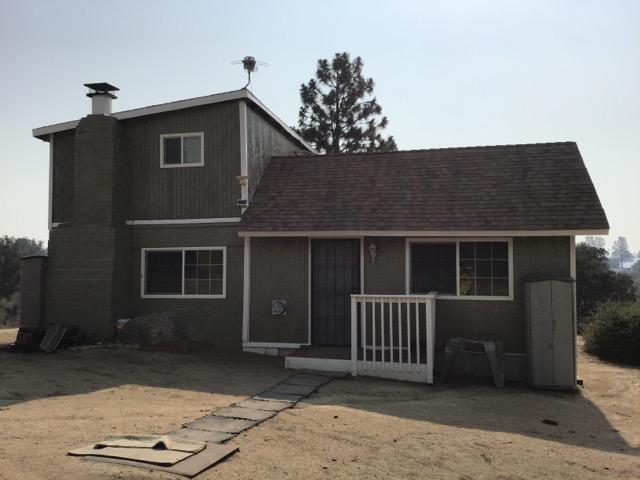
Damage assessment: no_damage